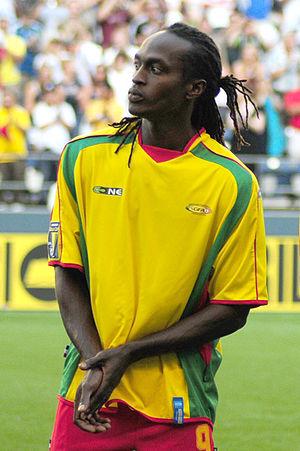
Ricky "Curry" Charles est un joueur de football international grenadien, qui évoluait au poste de milieu de terrain.